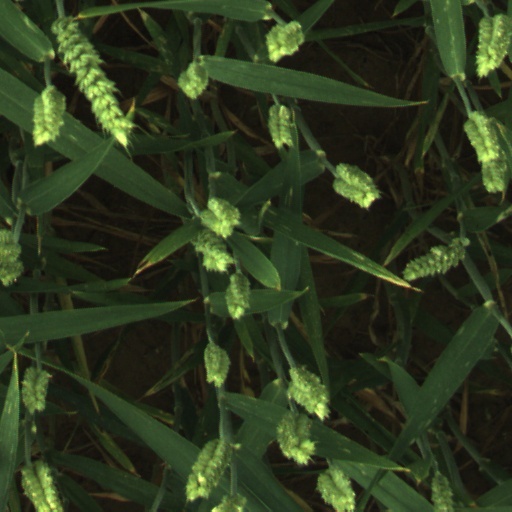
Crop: wheat